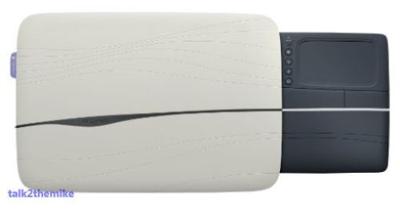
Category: table